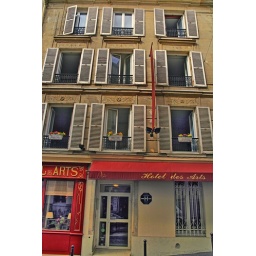
A Photo Painting of a typical Paris apartment block with window boxes and shutters near Montmartre.